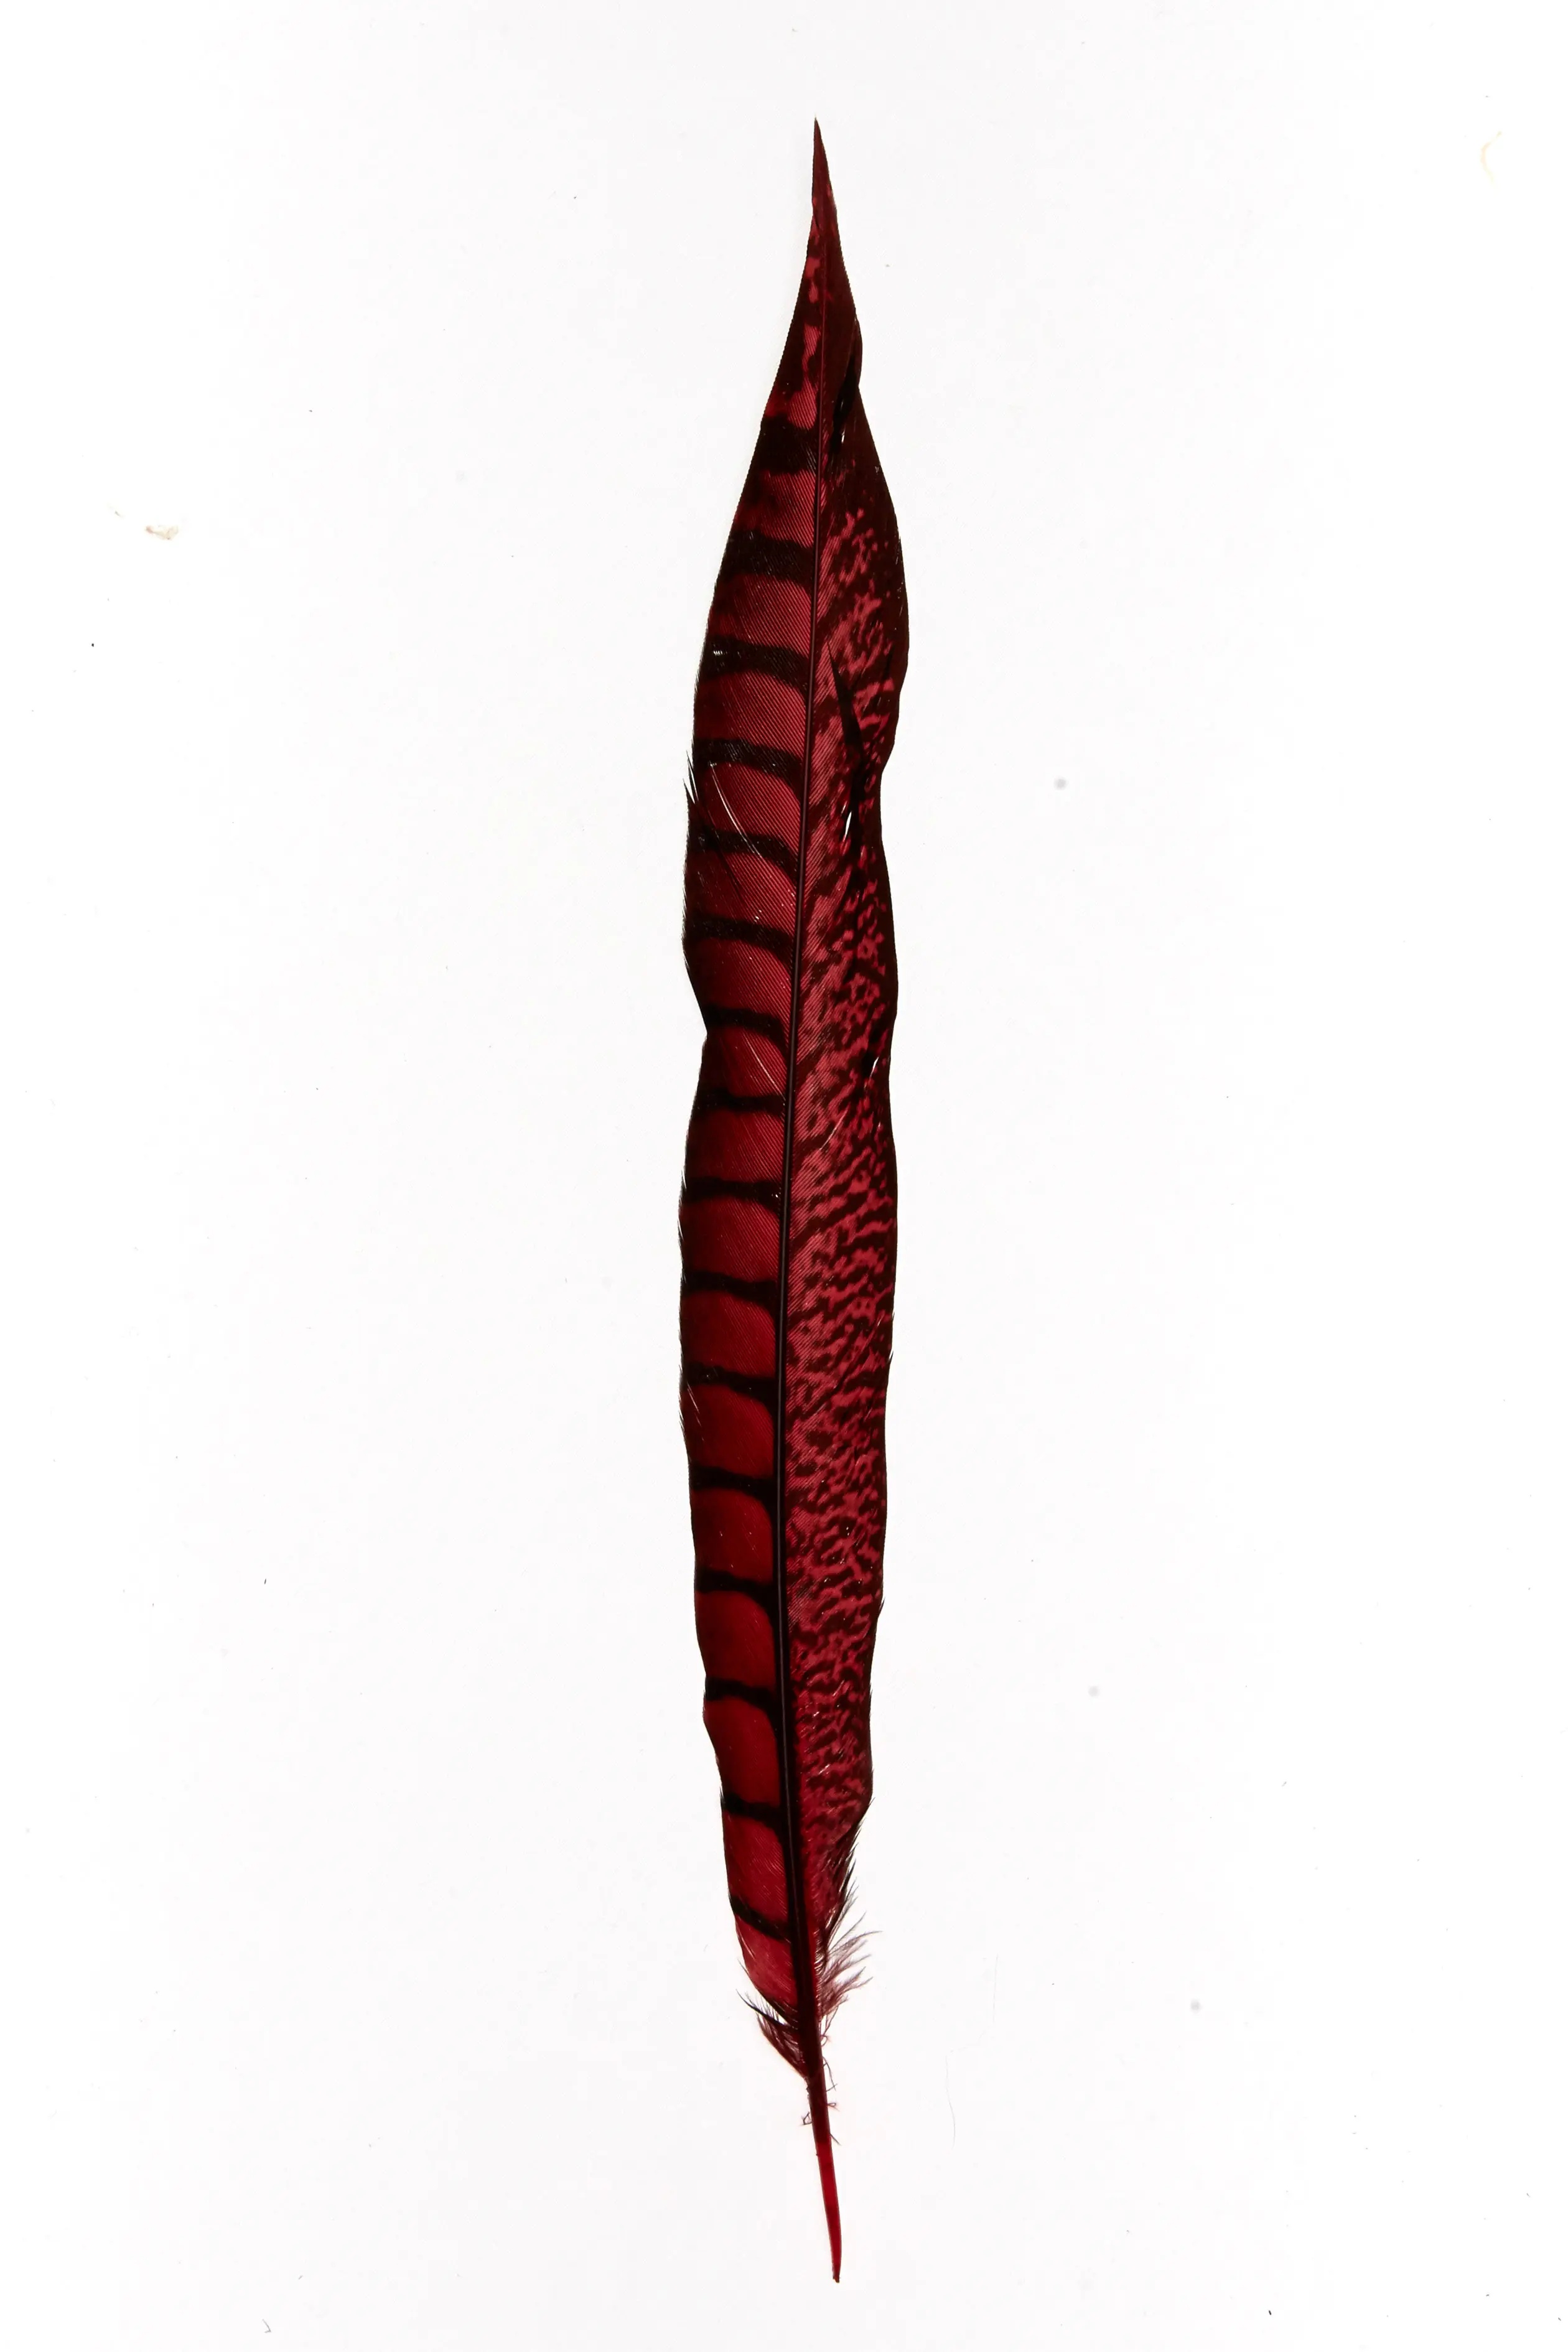
Lady fazant sides 30-35cm tomaatrood
Fazantveren staan bekend om hun bruin-, koper- en goudtinten en de prachtige natuurlijke patronen die elke veer uniek maken. Hun opvallende strepen en vlekken geven direct een luxueuze, wild-inspired look , geliefd bij modeontwerpers, hoedenmakers, decorateurs, vliegvissers en stylisten die werken met natuurlijk karakter en verfijning. Deze veren worden vaak gekozen voor boho-, country- en rustic stylen , maar vinden net zo goed hun plaats in couturedetails, festivalaccessoires, theaterkostuums, interieurdecoratie, ambachtelijk handwerk en creatieve kunstprojecten . Dankzij hun stijve structuur laten fazantveren zich uitstekend vormen, combineren of verwerken als accentveer .
Brand: Enkels Feathers
Category: Arts & Entertainment > Hobbies & Creative Arts > Arts & Crafts > Art & Crafting Materials > Embellishments & Trims > Feathers > Synthetic Feathers